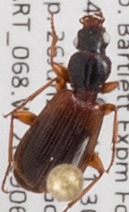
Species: Cymindis neglecta
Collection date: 2019-06-26
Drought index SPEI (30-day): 0.362
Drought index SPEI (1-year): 1.22
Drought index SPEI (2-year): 0.998